Salty Parker

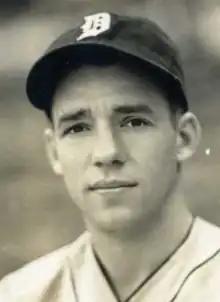
Salty Parker, 1936

Francis James "Salty" Parker (July 8, 1912 – July 27, 1992) was an American baseball infielder, manager, and coach. He was part of organized baseball for 60 years.